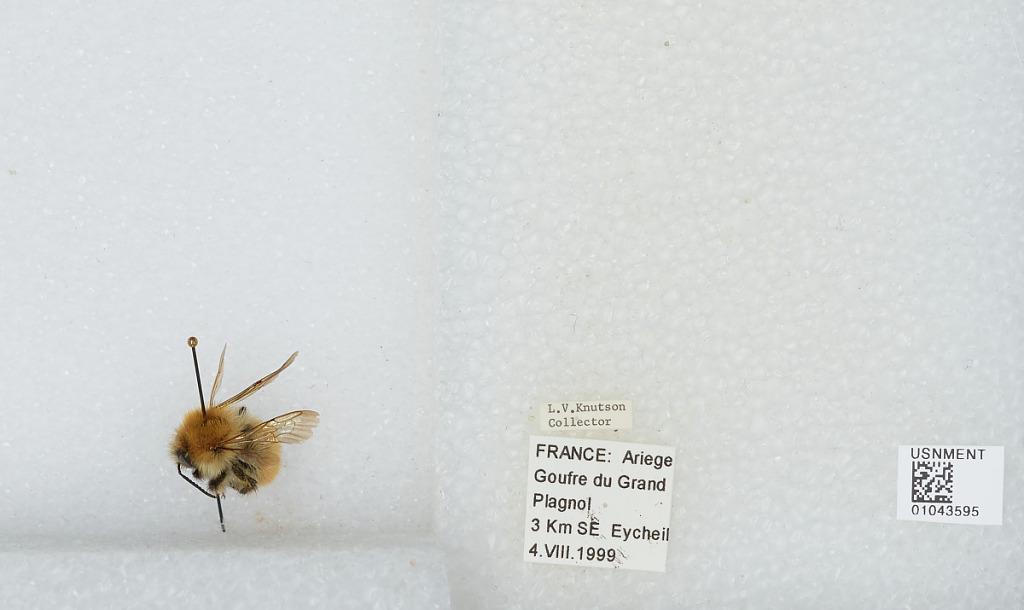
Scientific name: Bombus sp.
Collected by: L. Knutson
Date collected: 1999-8-4
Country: France
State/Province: Occitanie
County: Ariège
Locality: Gouffre du Grand Plagnol, 3 kilometers southeast of Eycheil
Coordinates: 42.9478, 1.17